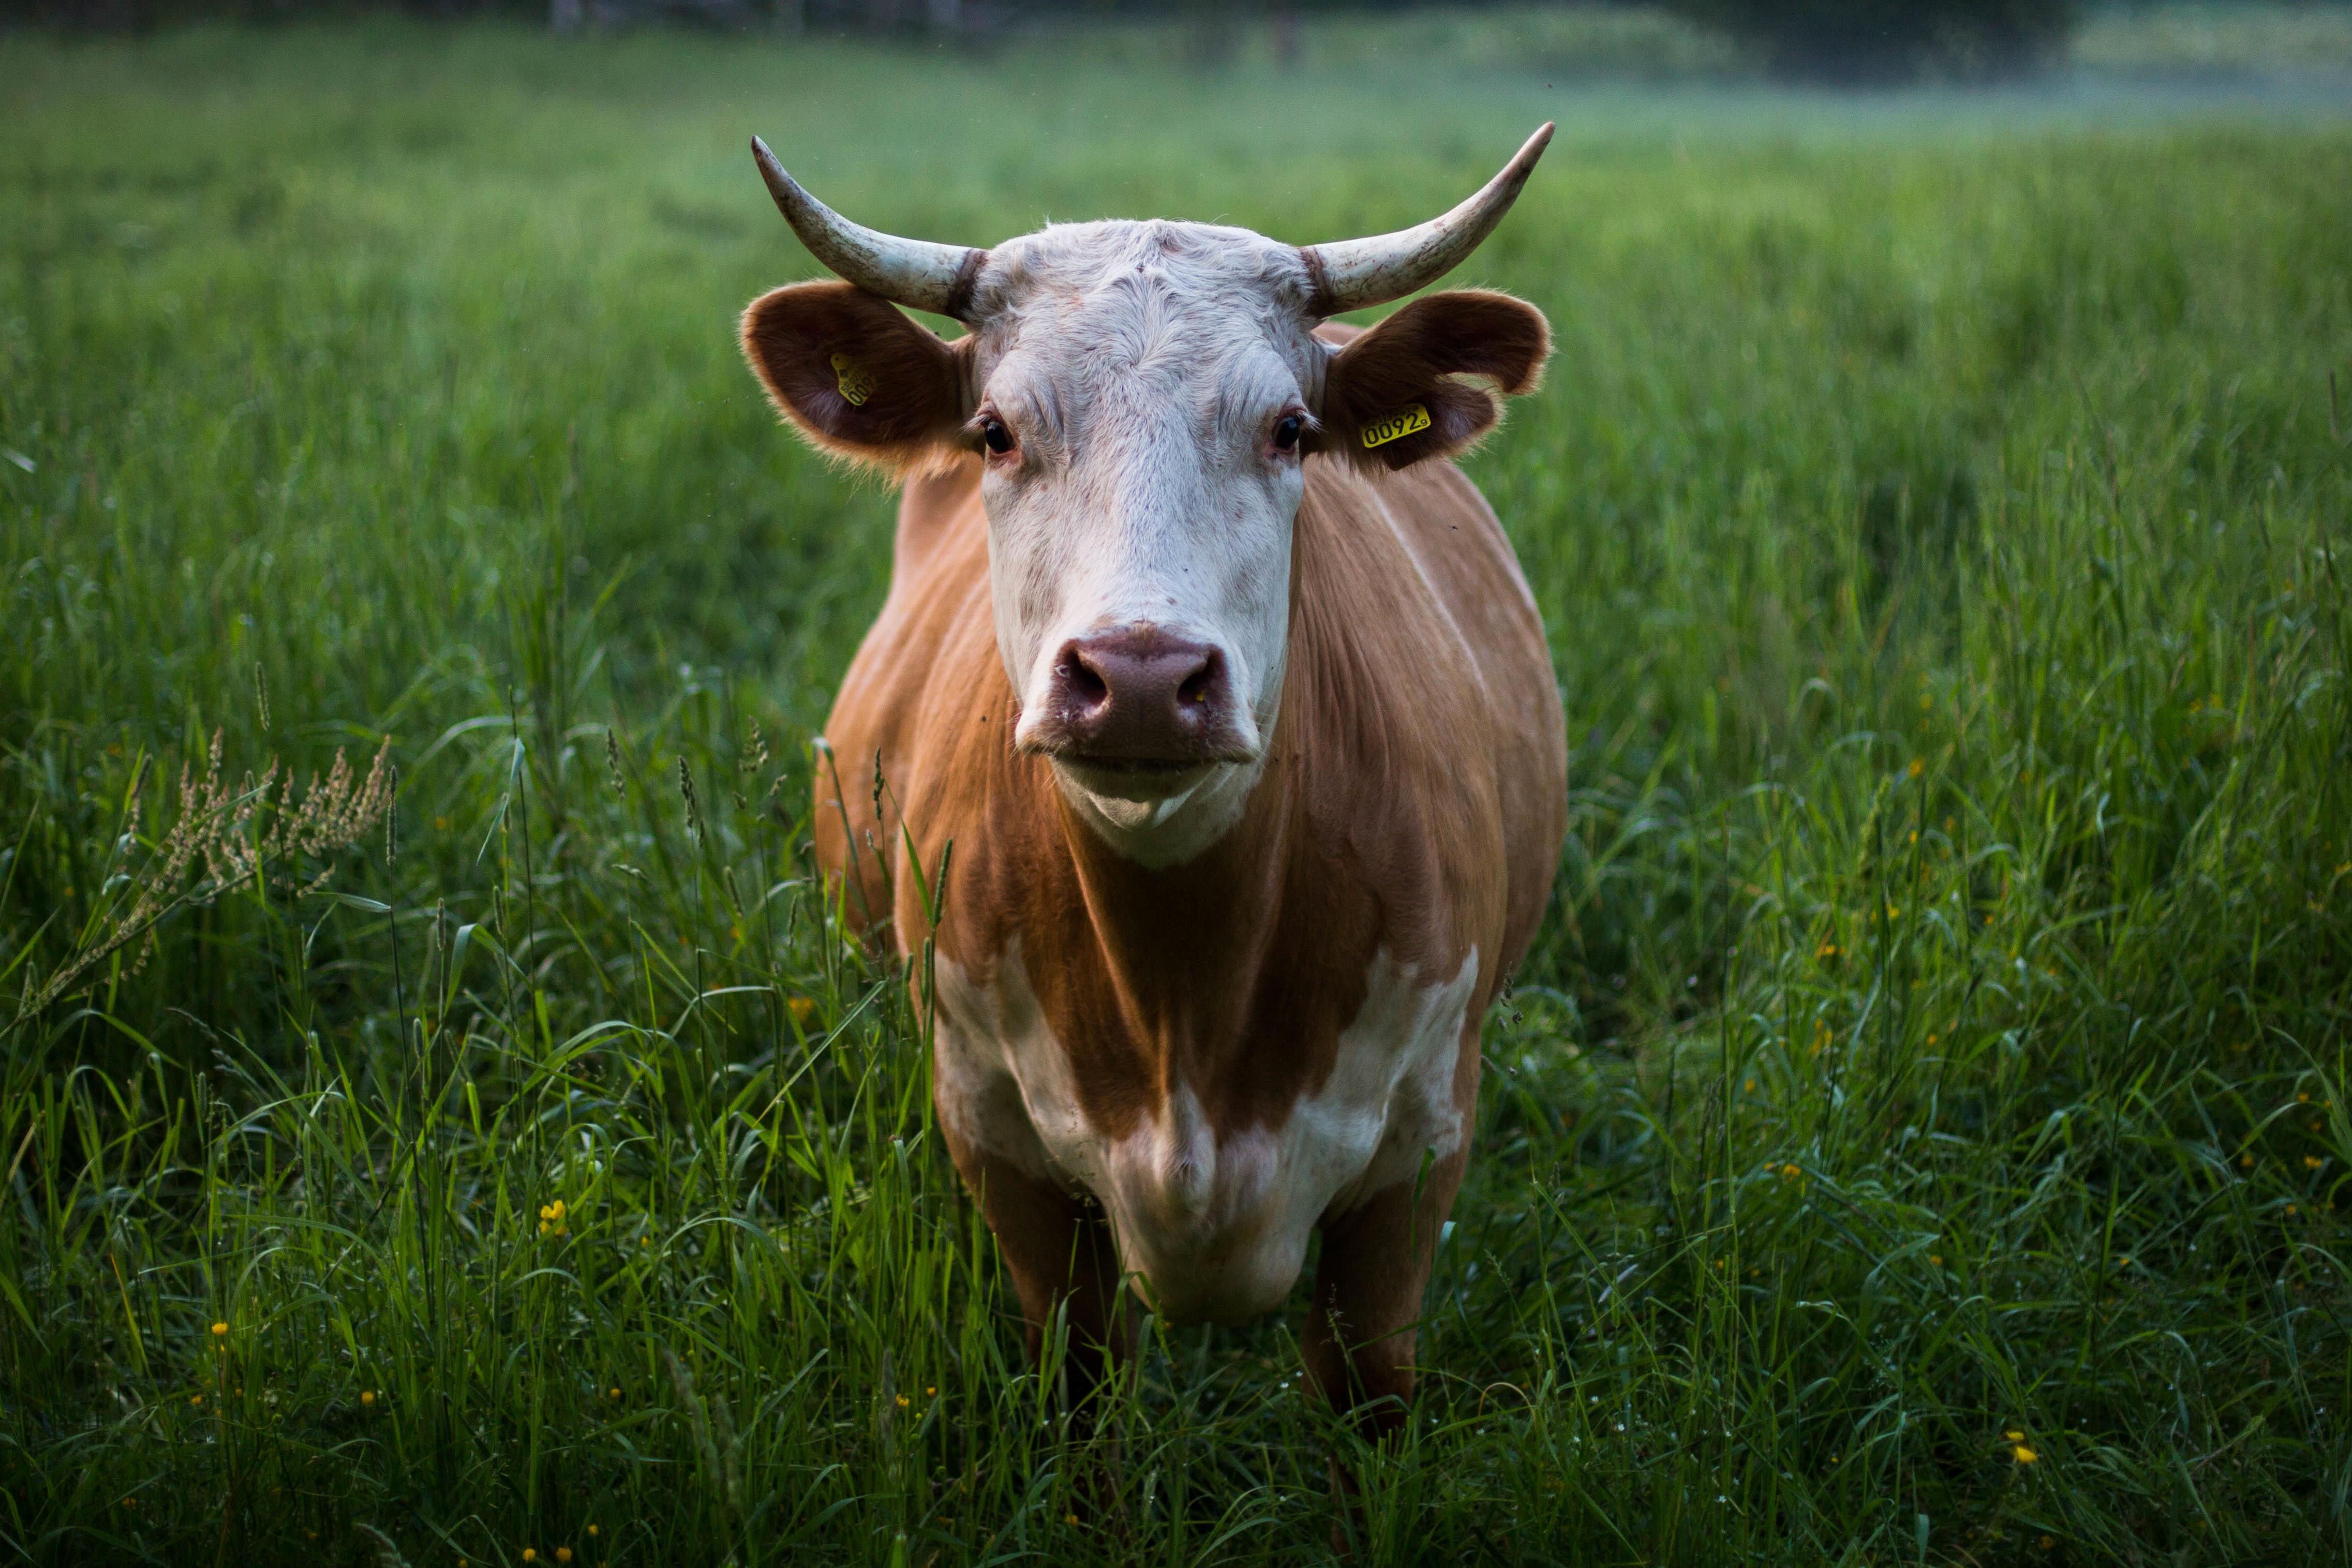
nature, grass, field, farm, meadow, prairie, flower, wildlife, horn, cow, pasture, grazing, mammal, fauna, bull, grassland, vertebrate, habitat, ox, rural area, dairy cow, cattle like mammal, cow goat family, texas longhorn